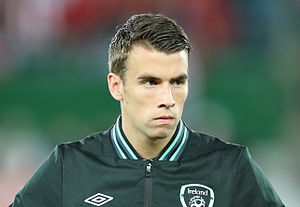
Séamus Coleman
Séamus Coleman, september 2013
Séamus Coleman er en irsk fodboldspiller, der spiller for Everton og for Irland. Coleman startede sin fodboldkarriere i Sligo Rovers før han skiftede til den engelske klub Everton i 2009. Han var i 2010 udlejet en halv sæson til Blackpool, hvor han var med til at få Blackpool F.C. i 2010 Championship play-off, før han skiftede tilbage til Everton. Han scorede sit første mål i Premier League i en kamp mod sin tidligere klub Blackpool F.C. i november 2010.